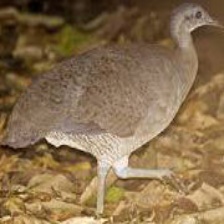
Species: GREAT TINAMOU
Scientific name: TINAMUS MAJOR